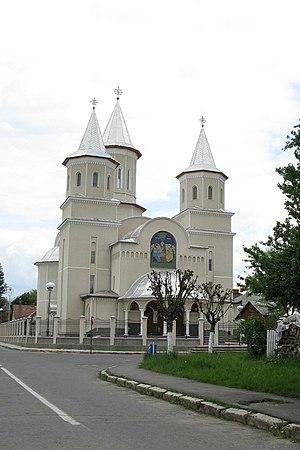
Ștei est une ville roumaine du județ de Bihor, en Transylvanie, dans la région historique de la Crișana et dans la région de développement Nord-Ouest.